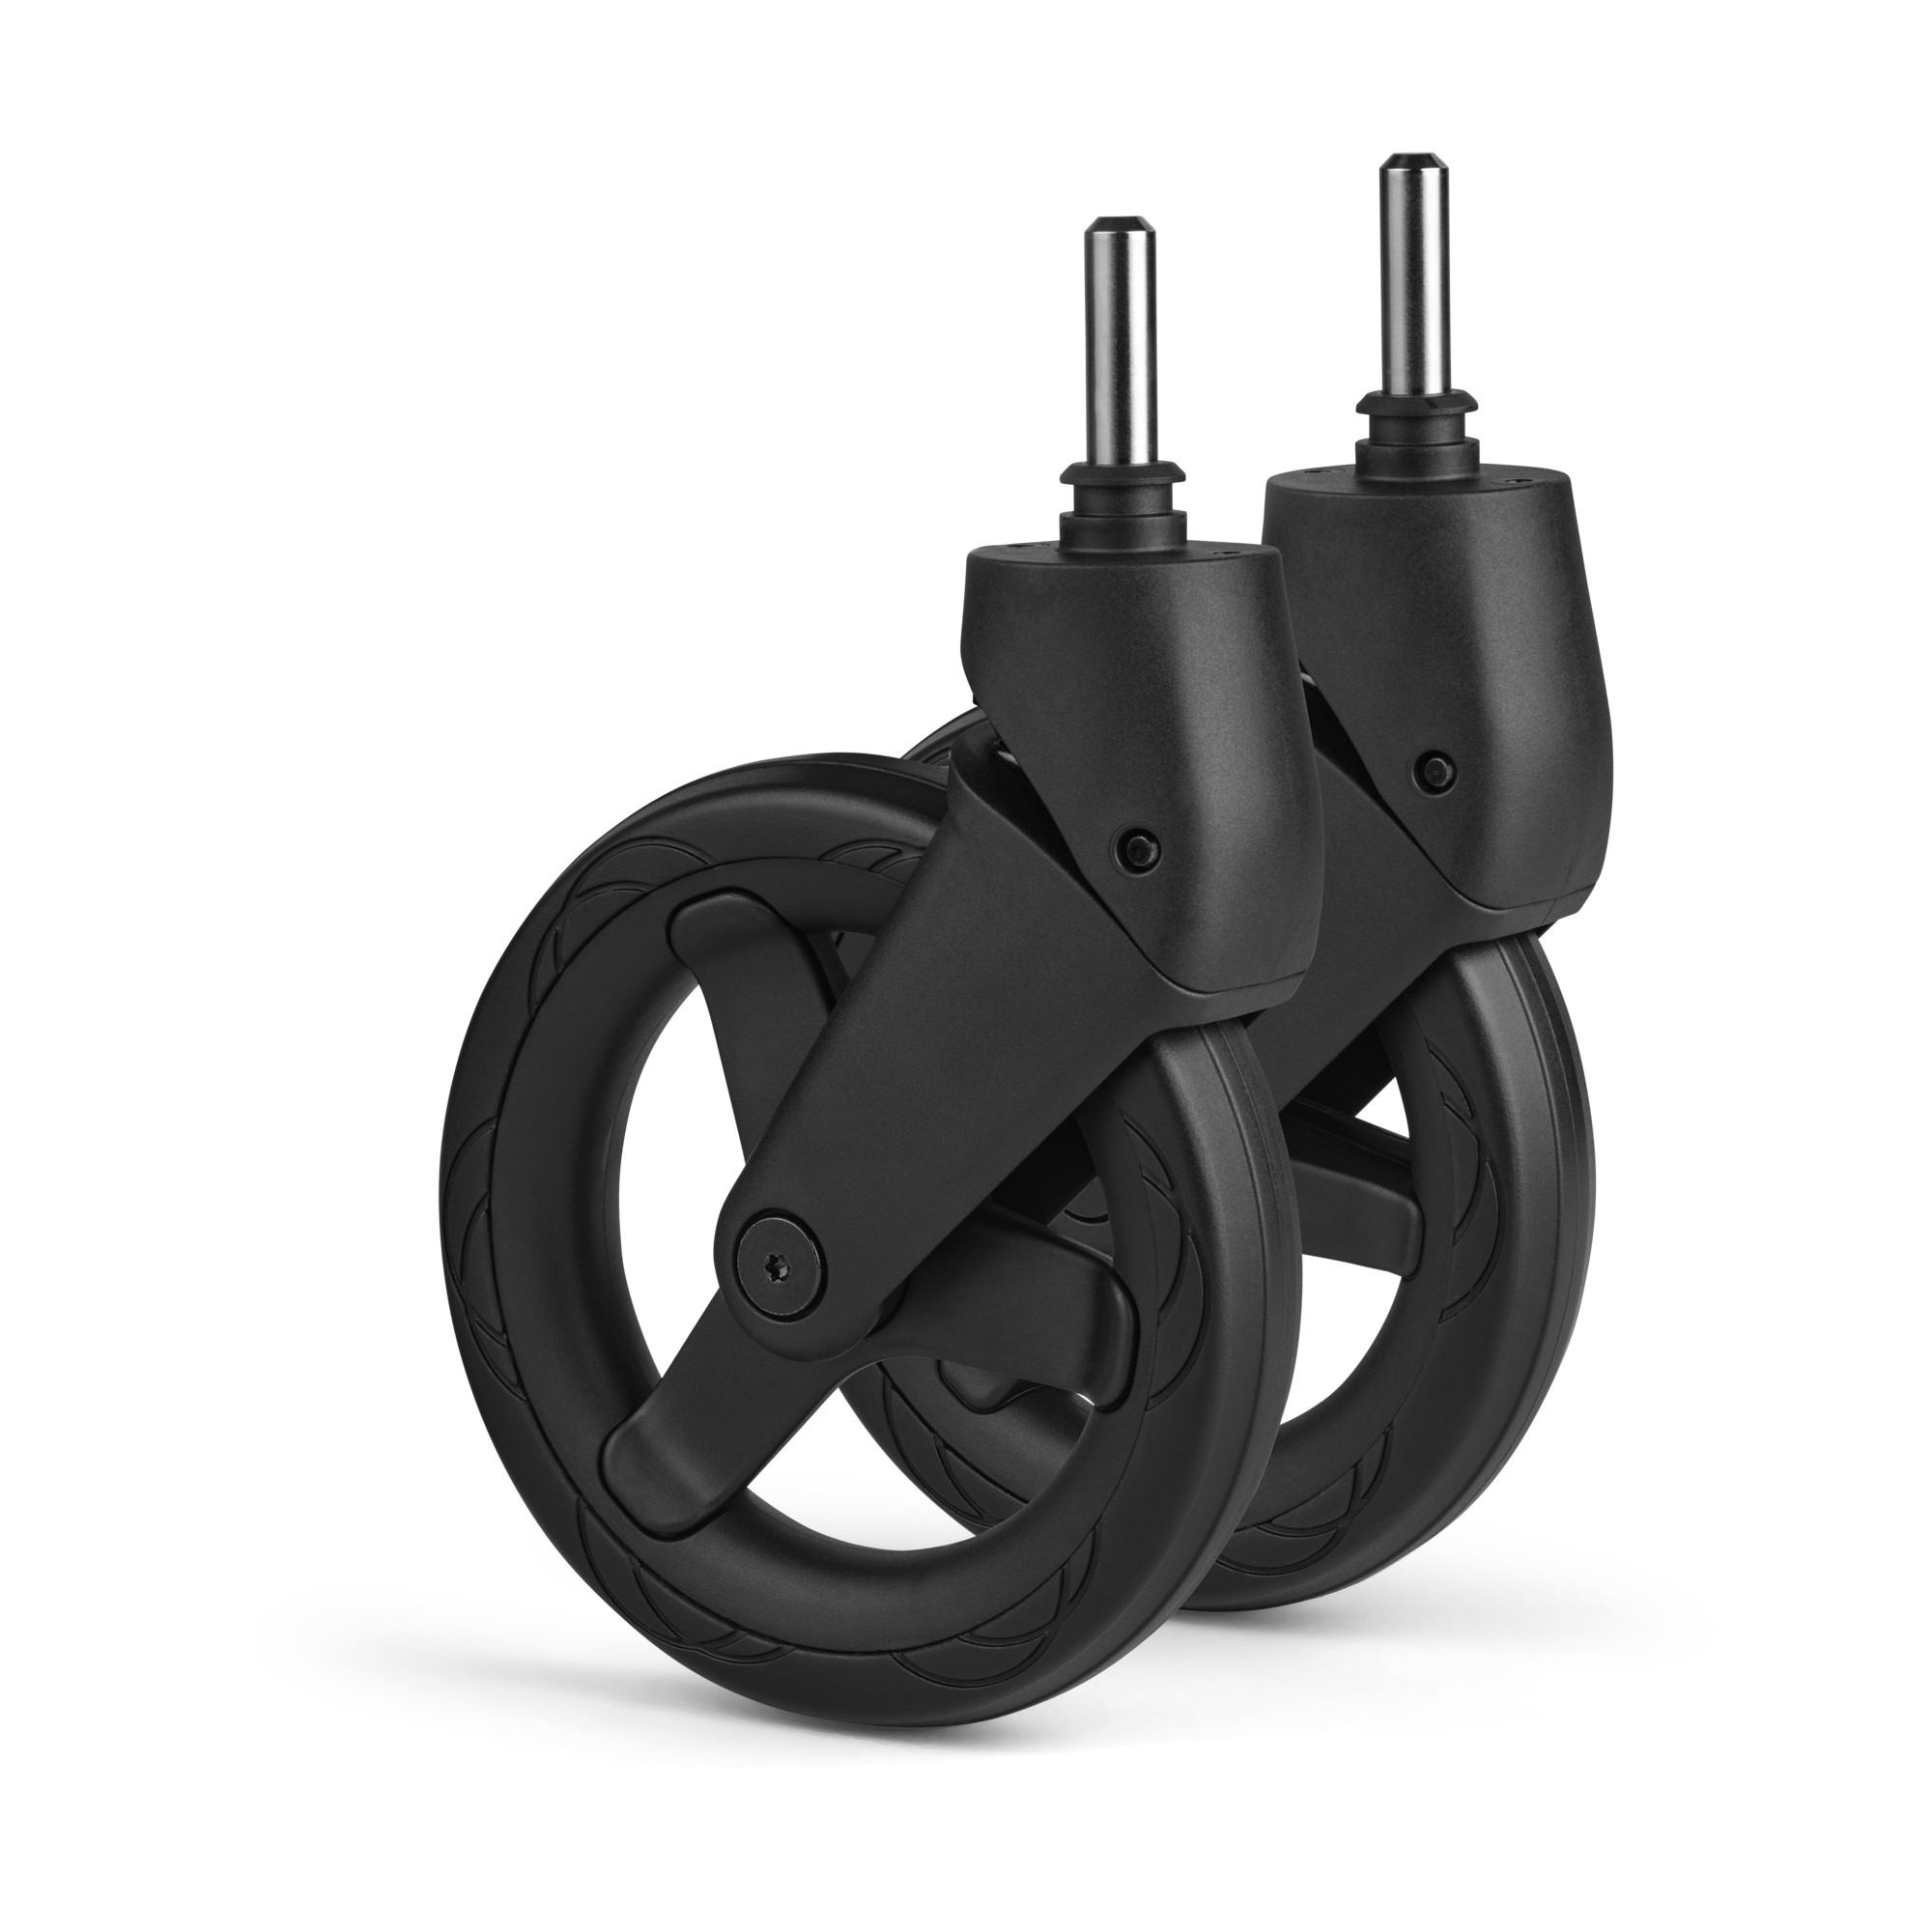
Bugaboo Butterfly 2 Swivel Wheels
This product features a replacement set of front swivel wheels designed for the Butterfly 2 stroller. Constructed from highly durable materials and rigorously tested for reliability, the set also includes wheel caps and a front wheel fork for secure attachment to the stroller’s frame. Compatibility Bugaboo Butterfly 2
Brand: Bugaboo
Category: Baby & Toddler > Baby Transport Replacement Parts